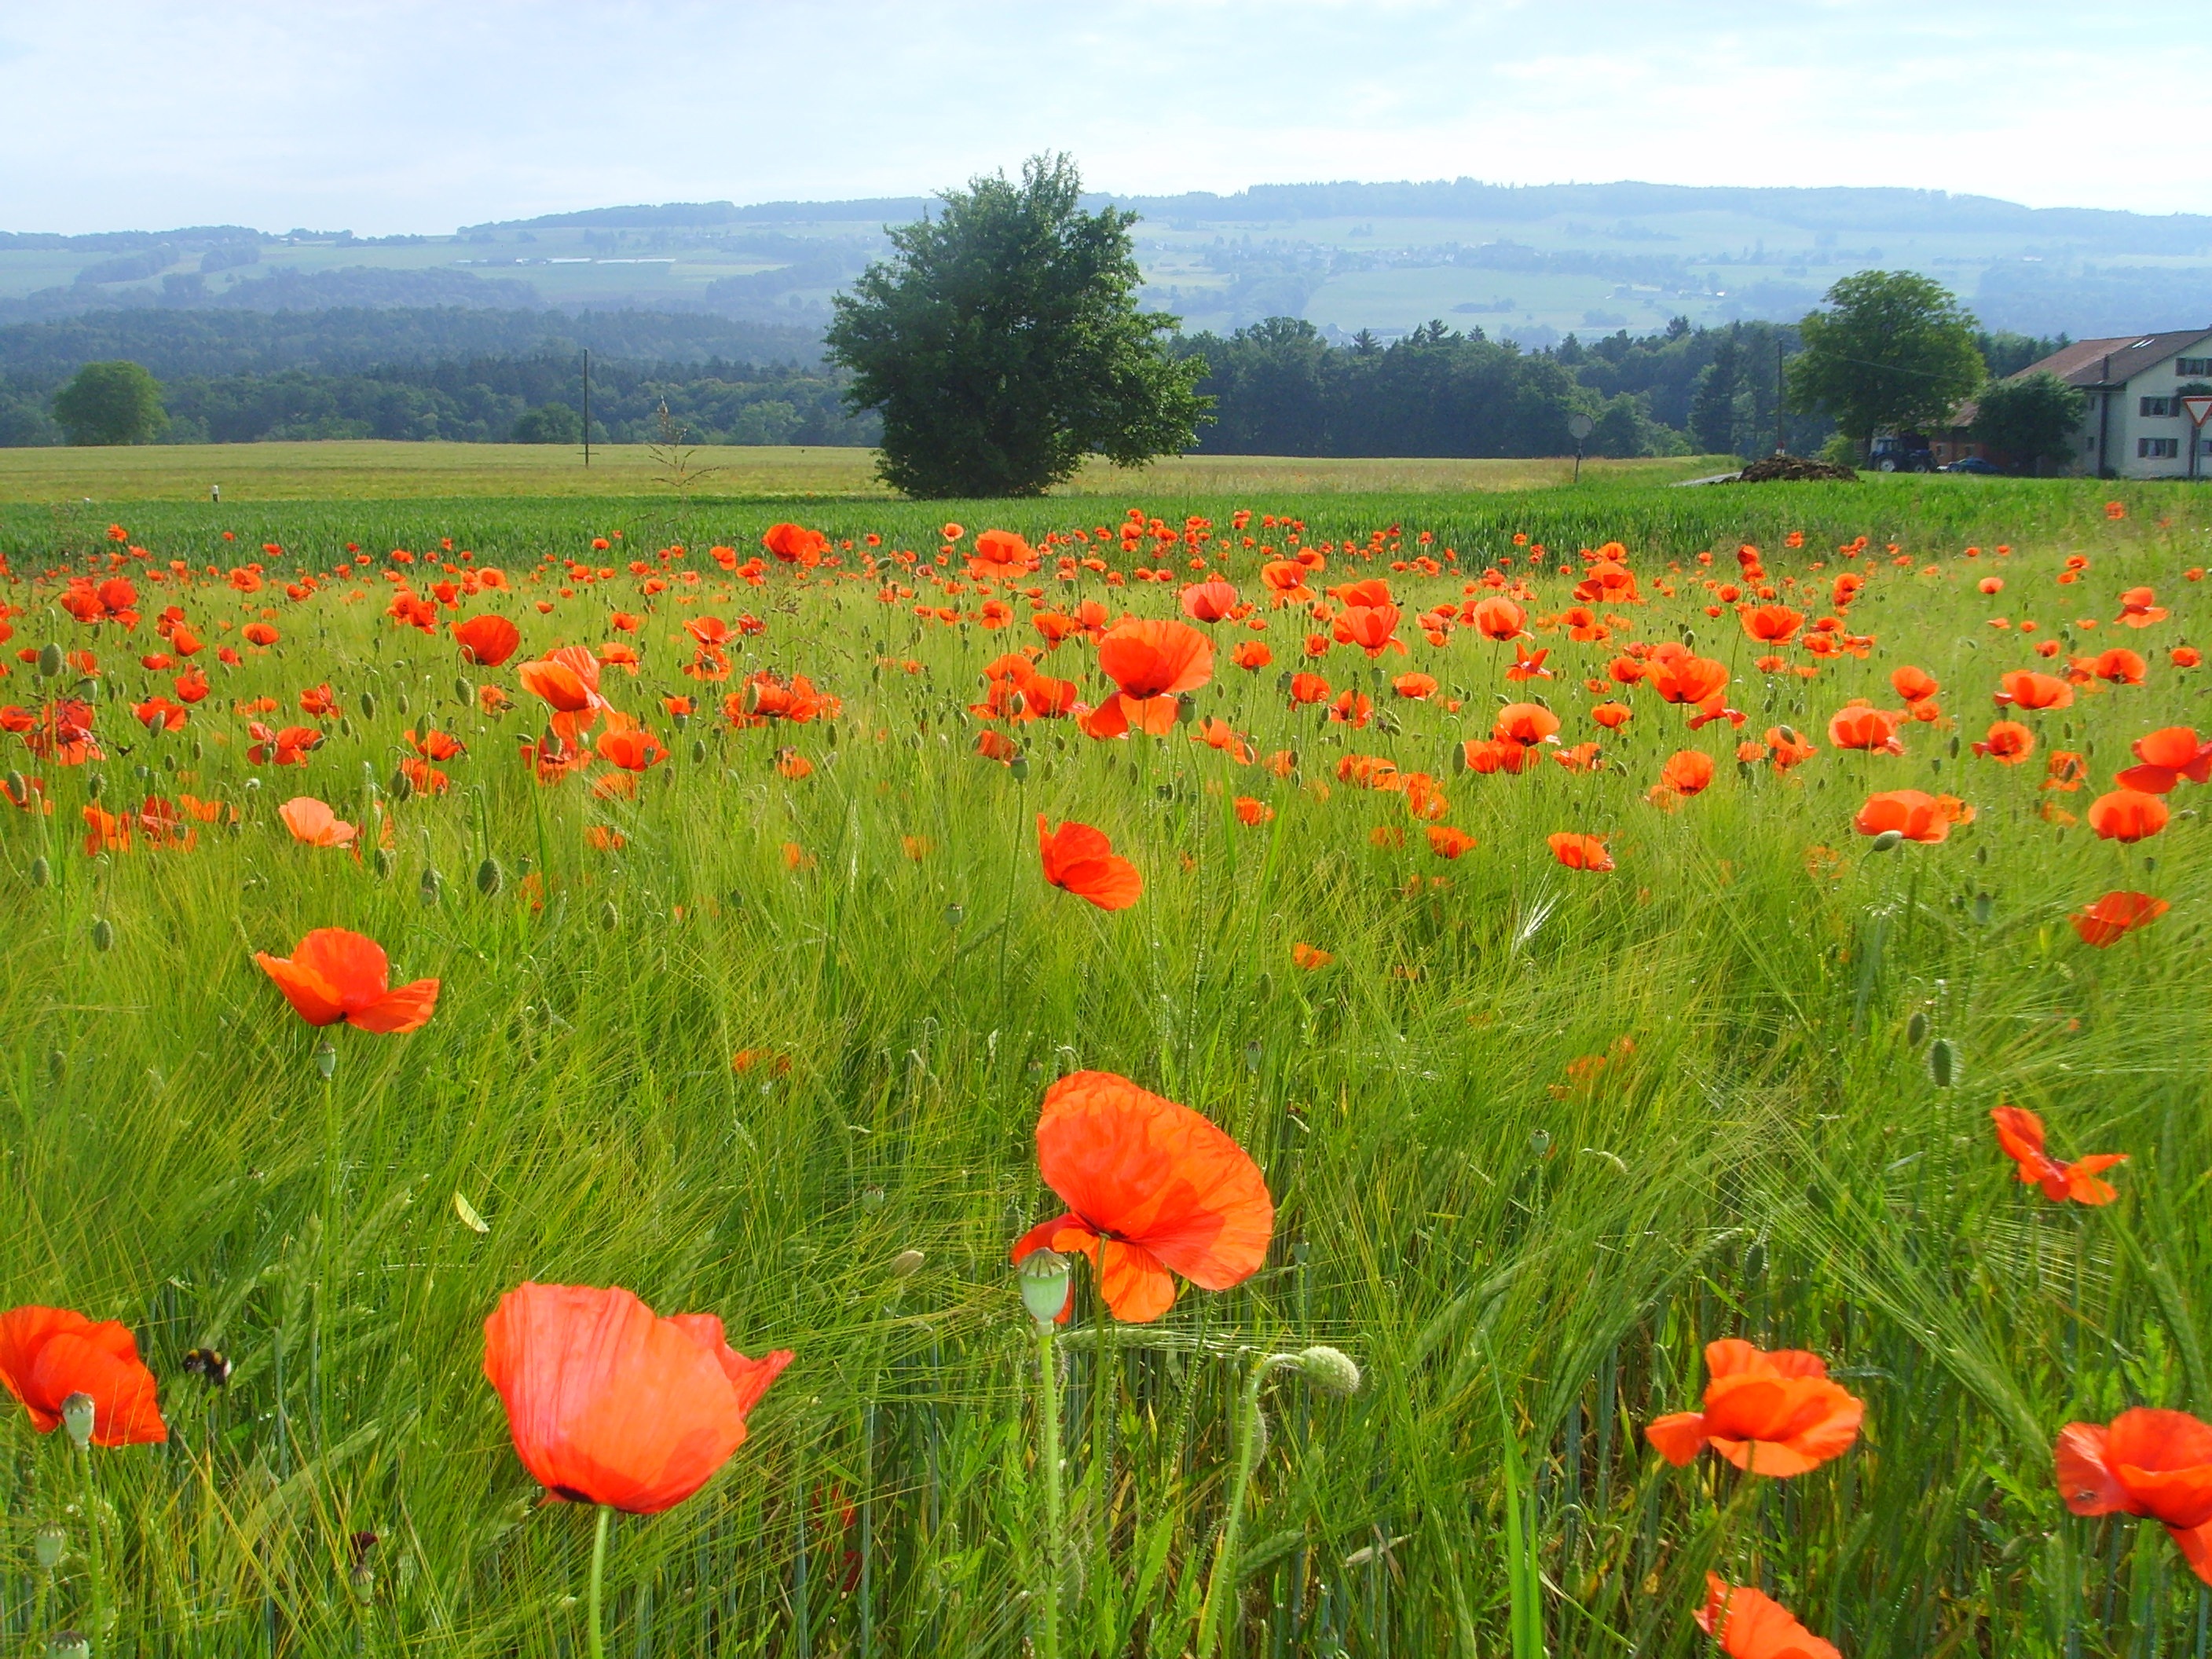
plant, field, meadow, prairie, flower, pasture, flora, plain, wildflower, klatschmohn, poppy flower, grassland, poppy, habitat, ecosystem, coquelicot, flowering plant, field of poppies, eschscholzia californica, natural environment, land plant, poppy family